Kuala Lumpur International Airport

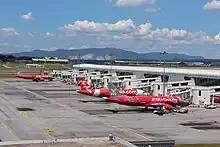
Aircraft at Terminal 2

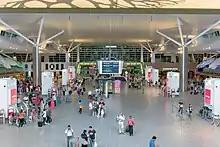
Terminal 2 main lobby with self check-in kiosks

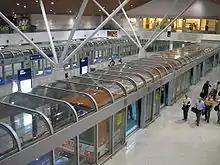
Aerotrain station in Satellite Building

There are two air traffic control towers at Kuala Lumpur International Airport: the two main control towers (Tower East and Tower West) and the apron control tower. Tower East is the original control tower which stands since the start, towering at 130 metres tall and control the traffic of both initial two runways. Tower West is 133.8 metres tall and is the tallest air traffic control tower in the world, followed by Suvarnabhumi Airport's control tower and Tower East during its inauguration which now being beaten by King Abdulaziz International Airport which possess a 136 metres tall air traffic control tower. Both shaped like an Olympic torch, it houses the air traffic control systems and radar equipment.